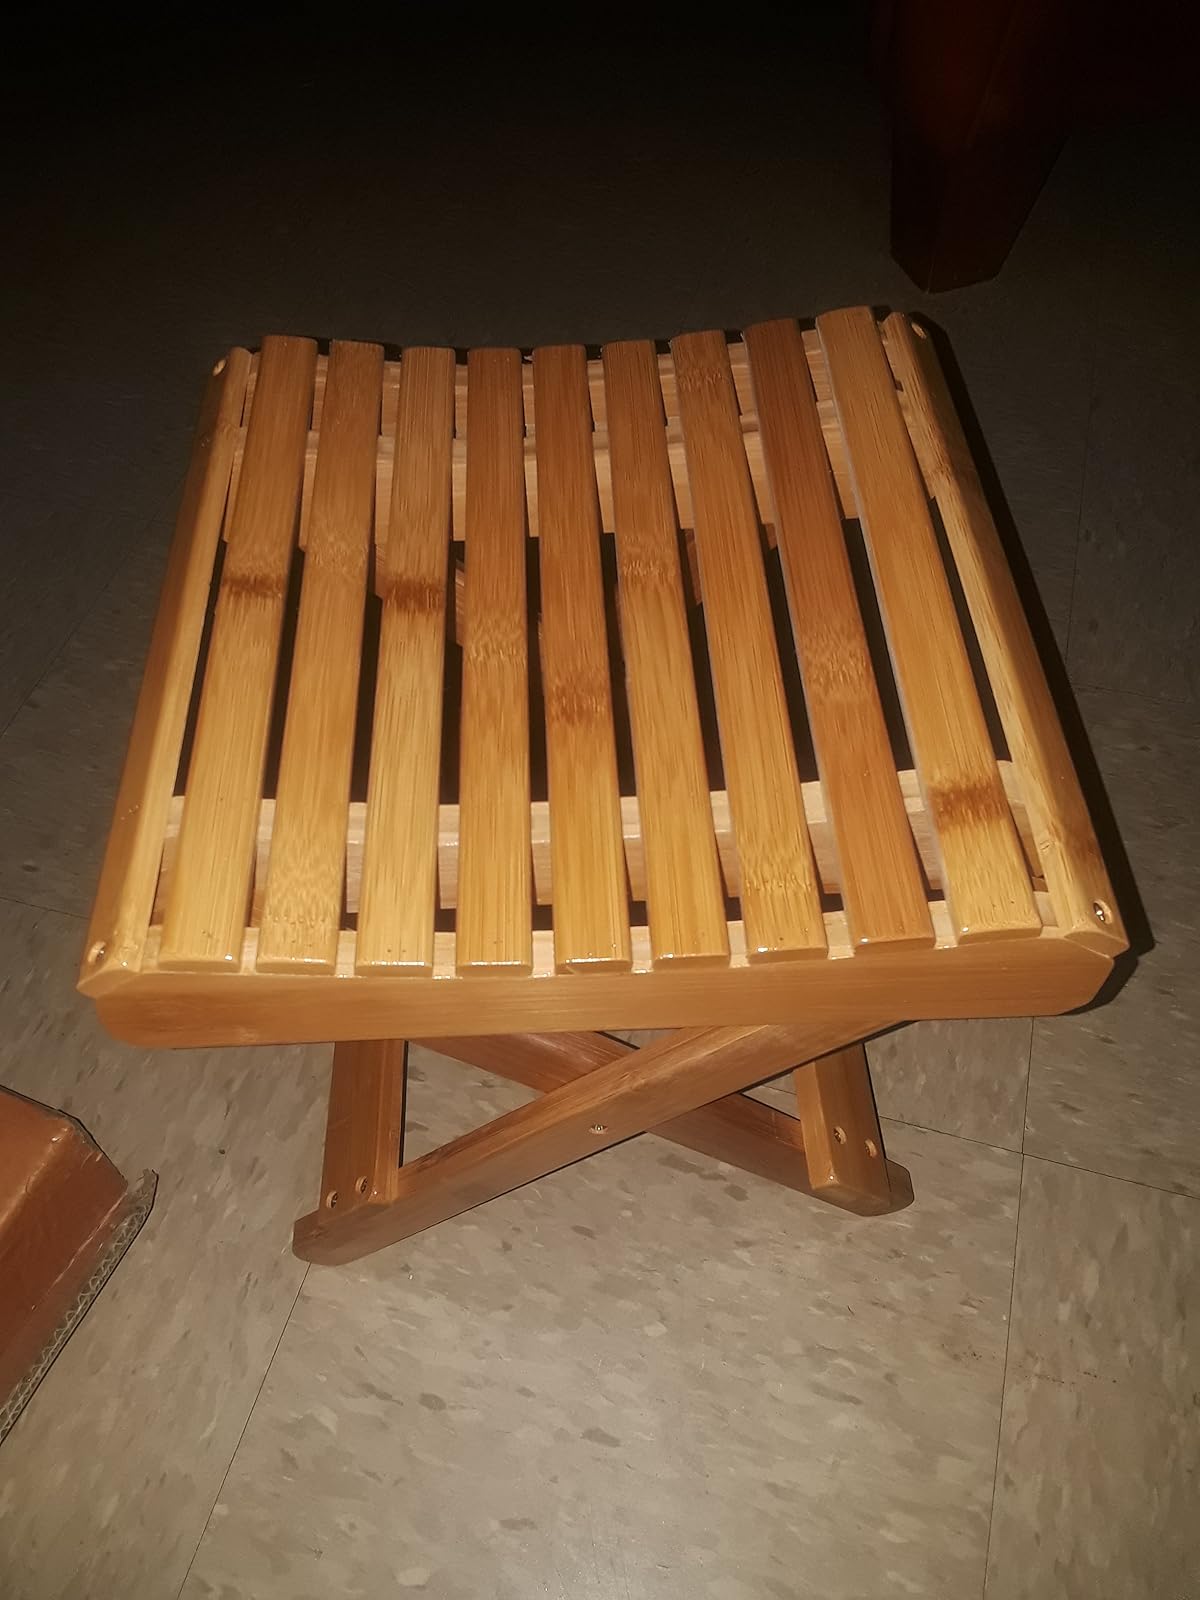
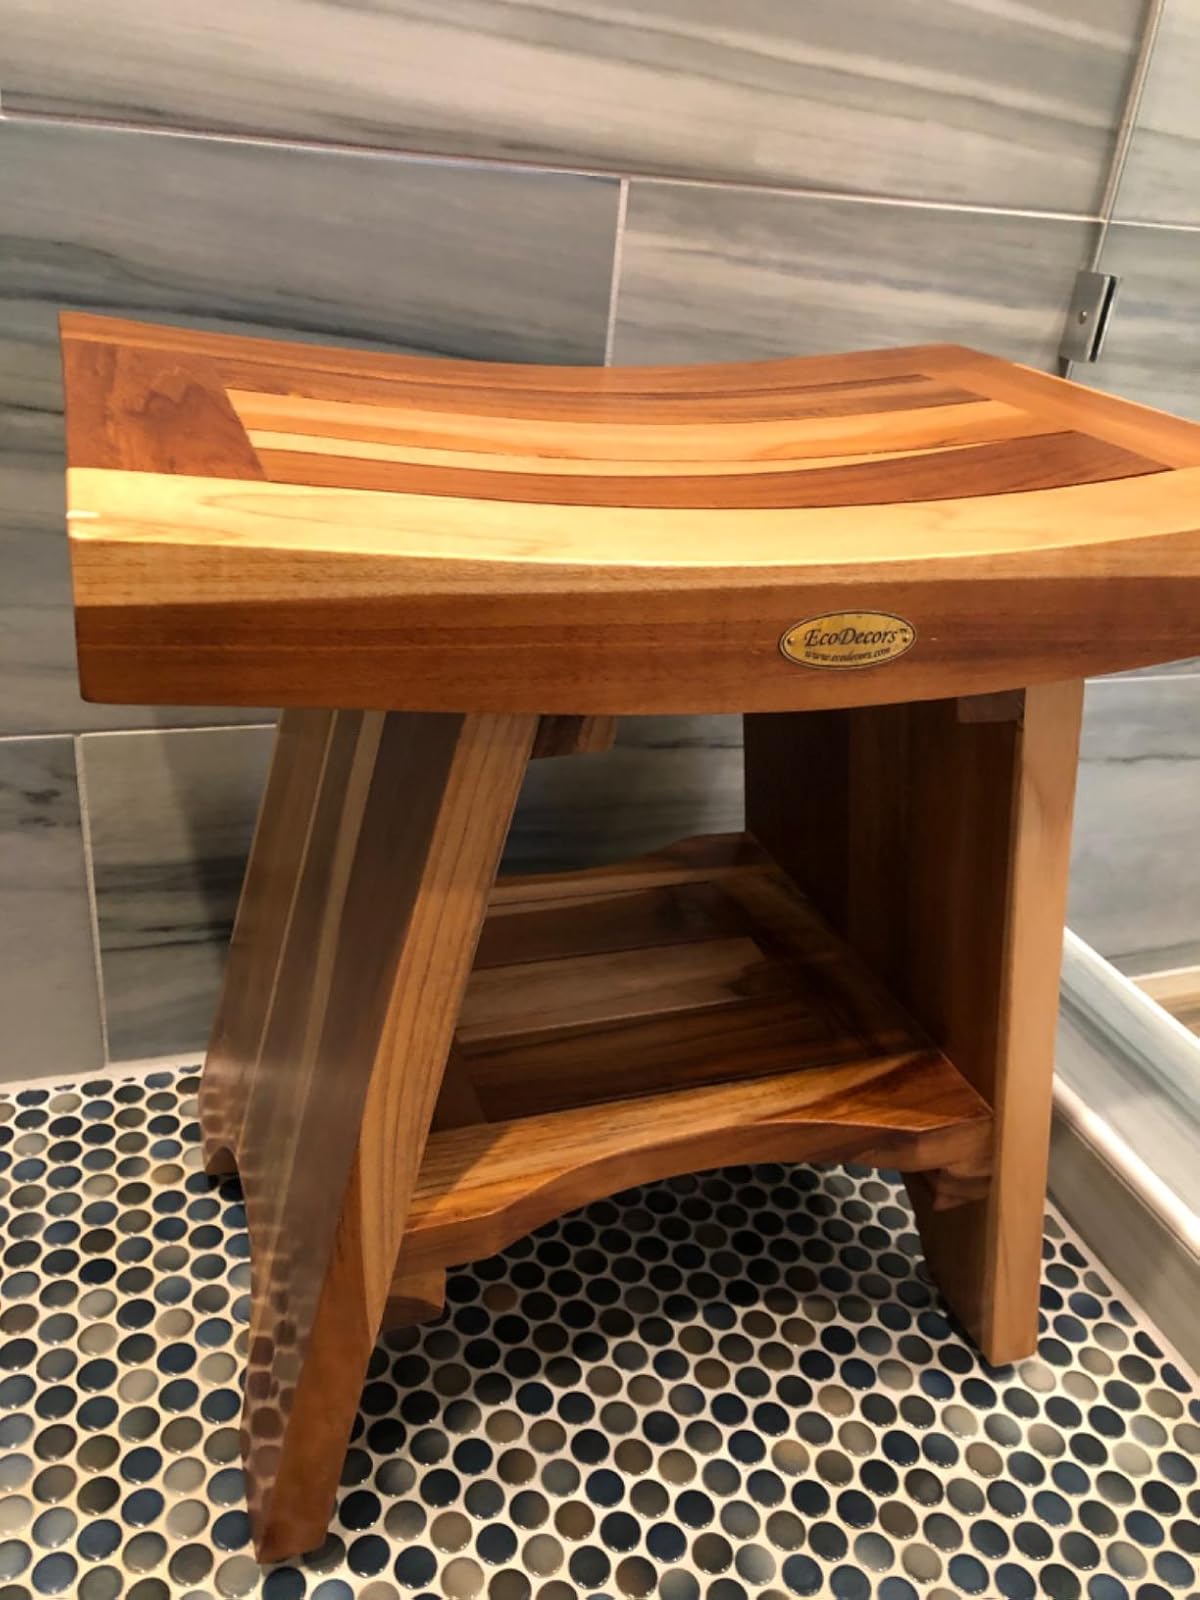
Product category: stool
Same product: no